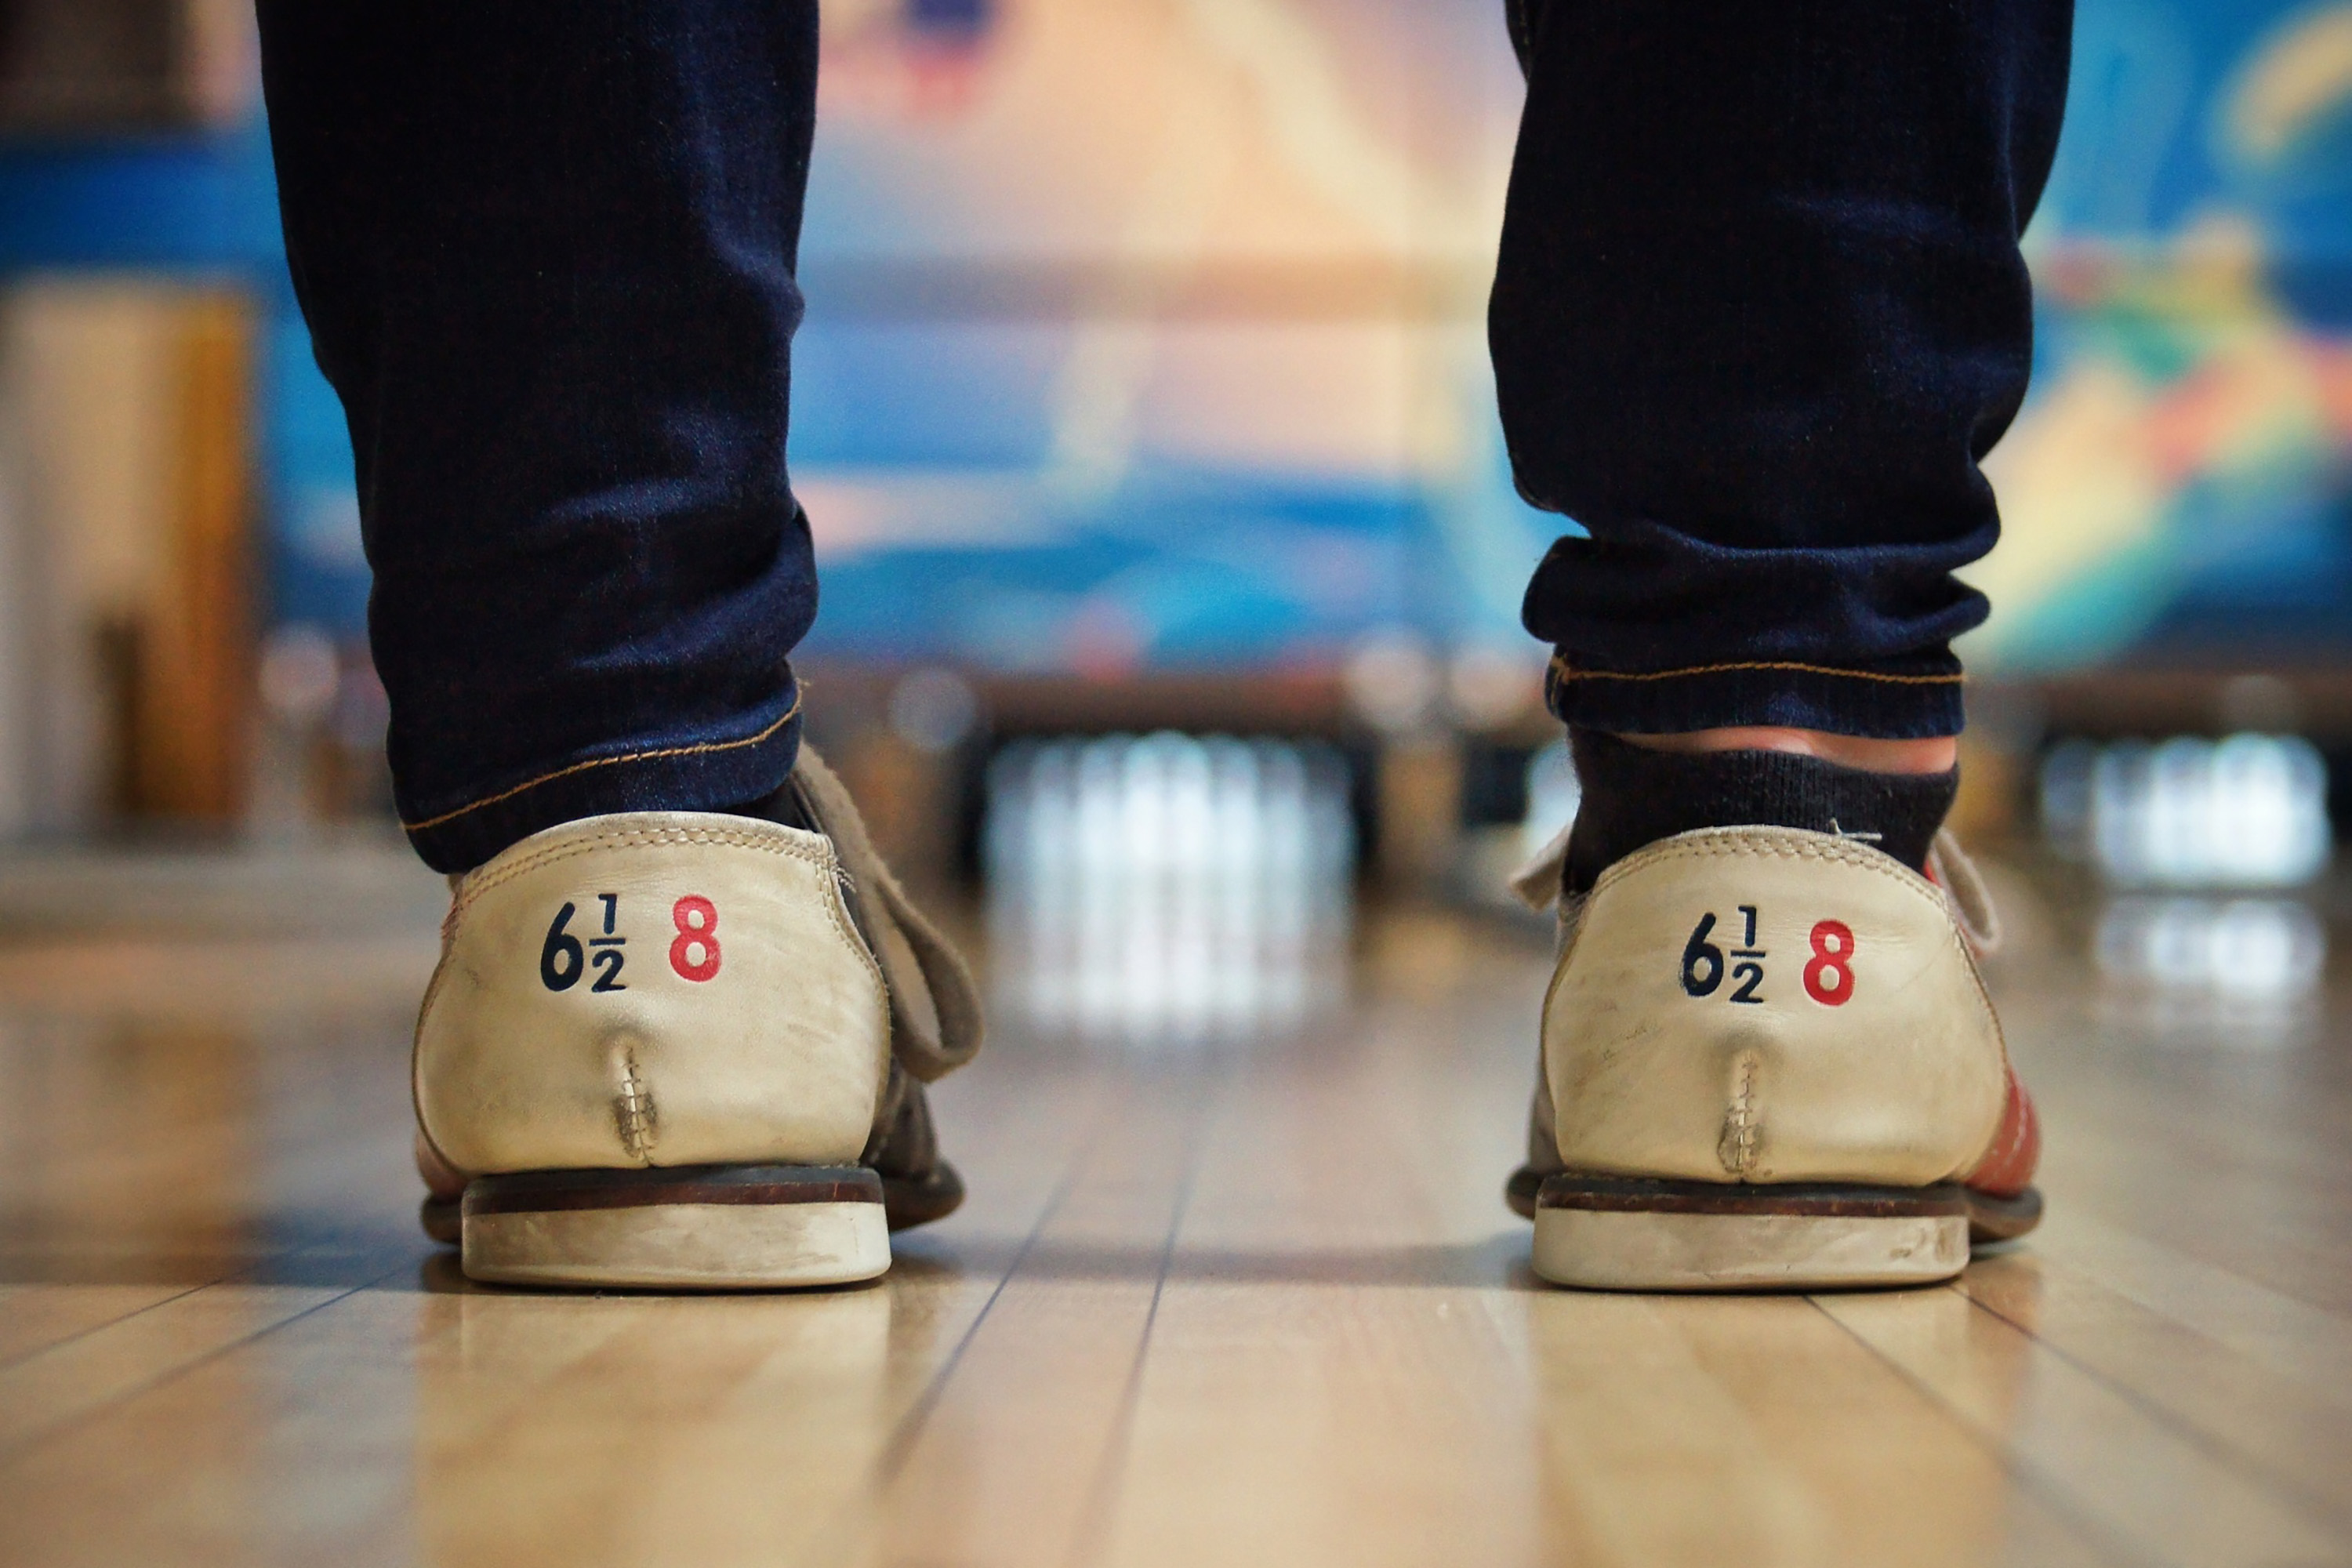
footwear, shoe, floor, leg, flooring, jeans, human leg, photography, sneakers, ankle, hardwood, athletic shoe, child, foot